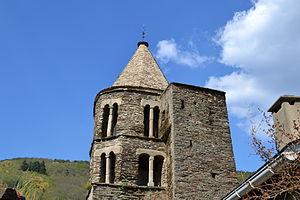
Clocher de l'église Sainte Anne, village de La Tourette-Cabardès, département de l'Aude, France
L'église Sainte-Anne est une église située en France sur la commune de La Tourette-Cabardès, dans le département de l'Aude en région Languedoc-Roussillon.